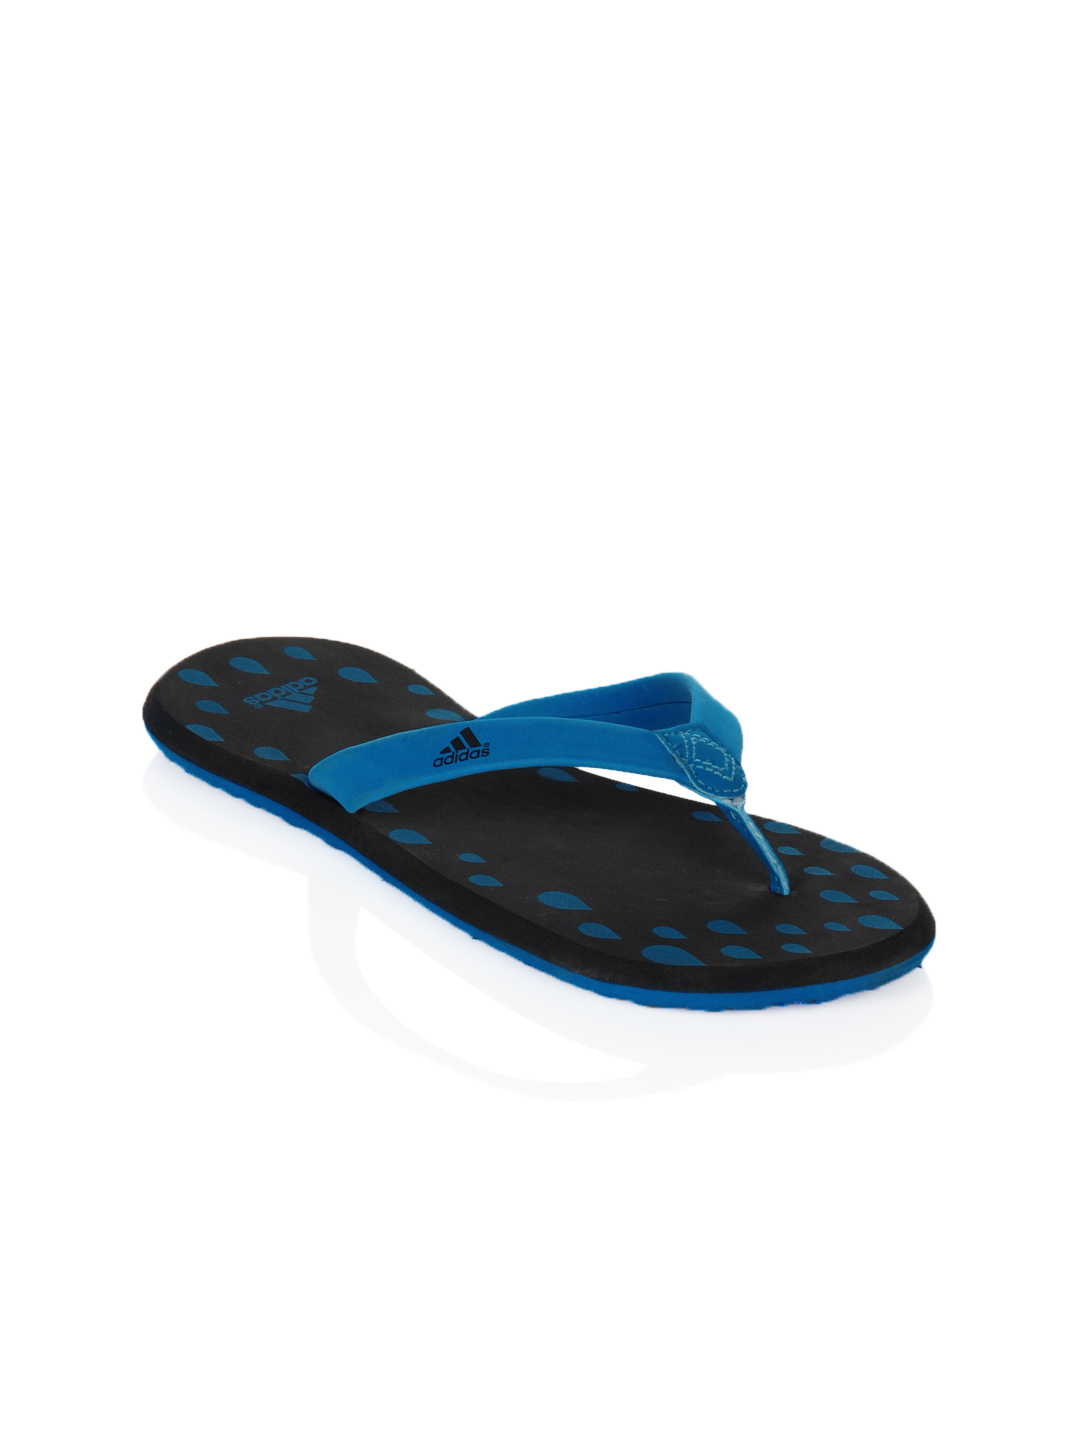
ADIDAS Women Adi Dew Black Flip Flops
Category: Footwear / Flip Flops / Flip Flops
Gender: Women
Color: Black
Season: Summer 2012
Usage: Casual